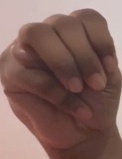
ASL sign: M